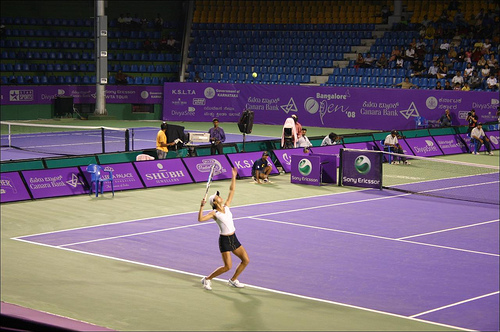
một người phụ nữ đang tung quả bóng tennis lên cao để phát bóng